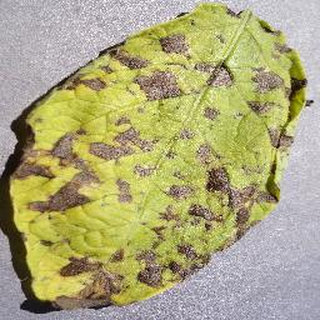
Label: potato_early_blight